Walipini

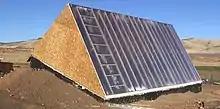
Walipini

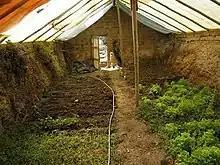
The interior of a walipini

A walipini is an earth-sheltered cold frame. It derives its name from the Aymaran languages. It is similar in concept to the pineapple pit that was used, as the name implies, to cultivate pineapple and other exotic fruits in Victorian era Britain and in the cold plains of pre-revolution Russia.